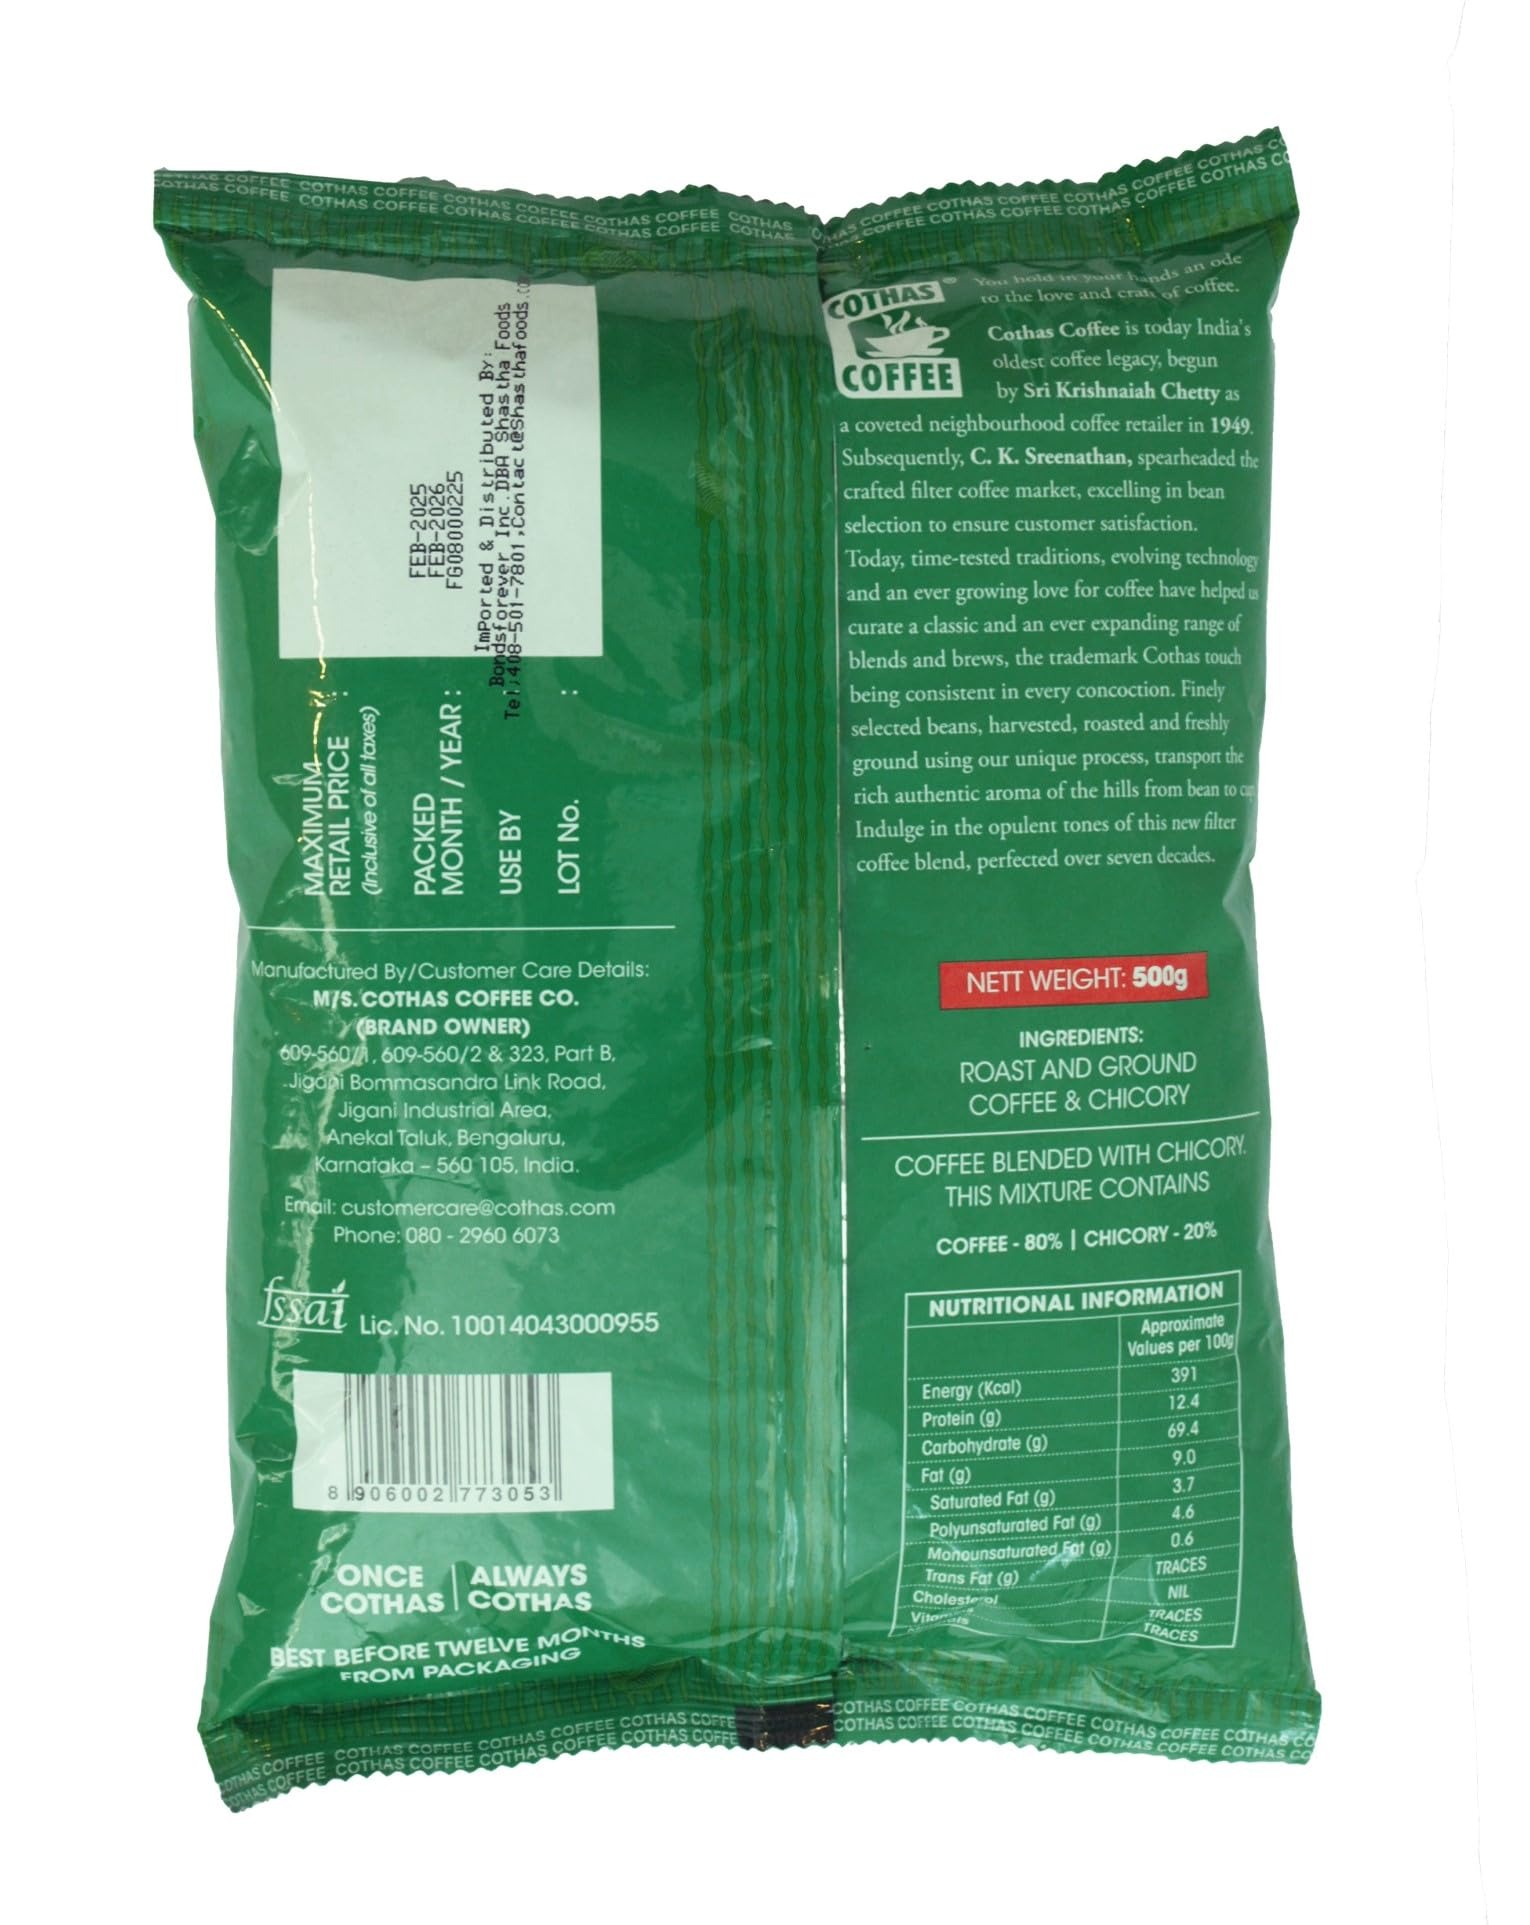
Item Name: Cothas Coffee Hotel Blend 500 Gms (Pack Of 2) Total 1000 Gms
Bullet Point 1: Cothas Coffee Hotel Blend 500gms Pack of 2
Bullet Point 2: Each Pack 500Gms (Total 1000Gms)
Product Description: Ingredients: Roast and ground coffee and chicory. Coffee : 80% , Chicory : 20%
Value: 35.274
Unit: Ounce

Price: 29.99